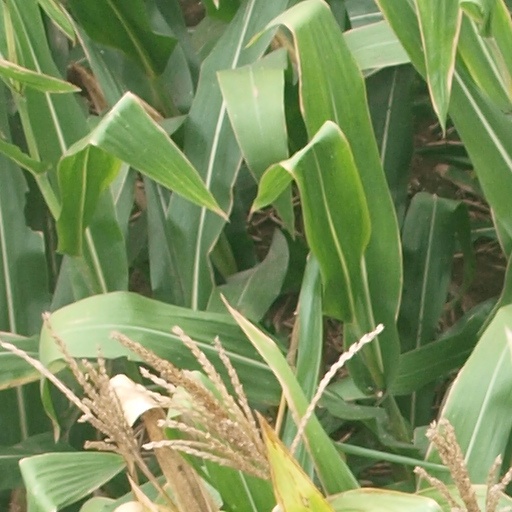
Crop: maize; corn